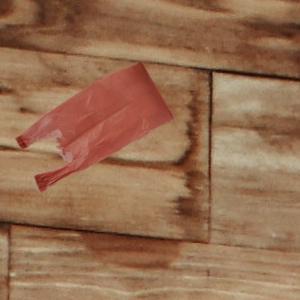
Label: plasticbags